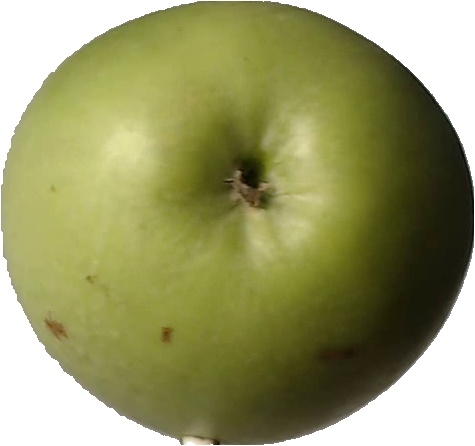
Label: apple_granny_smith_1